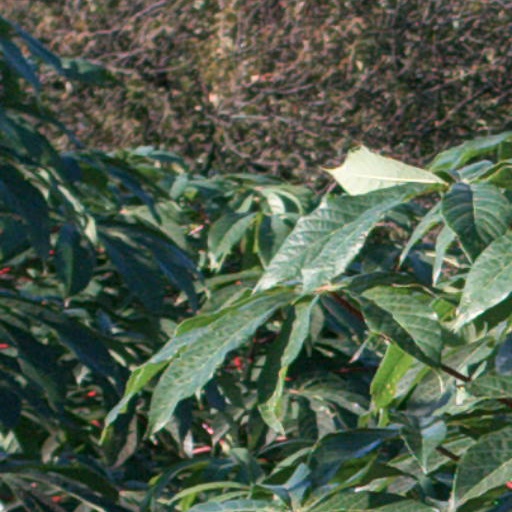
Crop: cassava